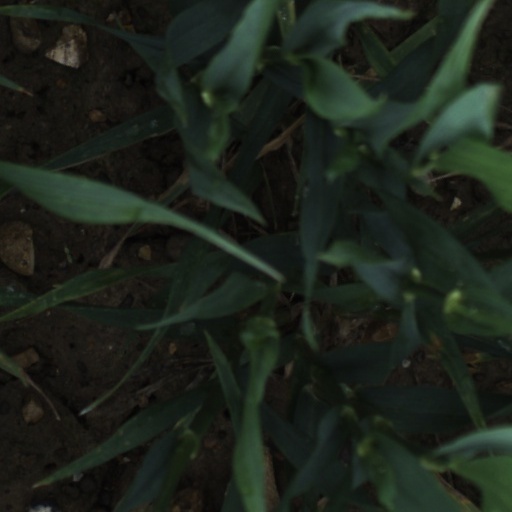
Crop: wheat